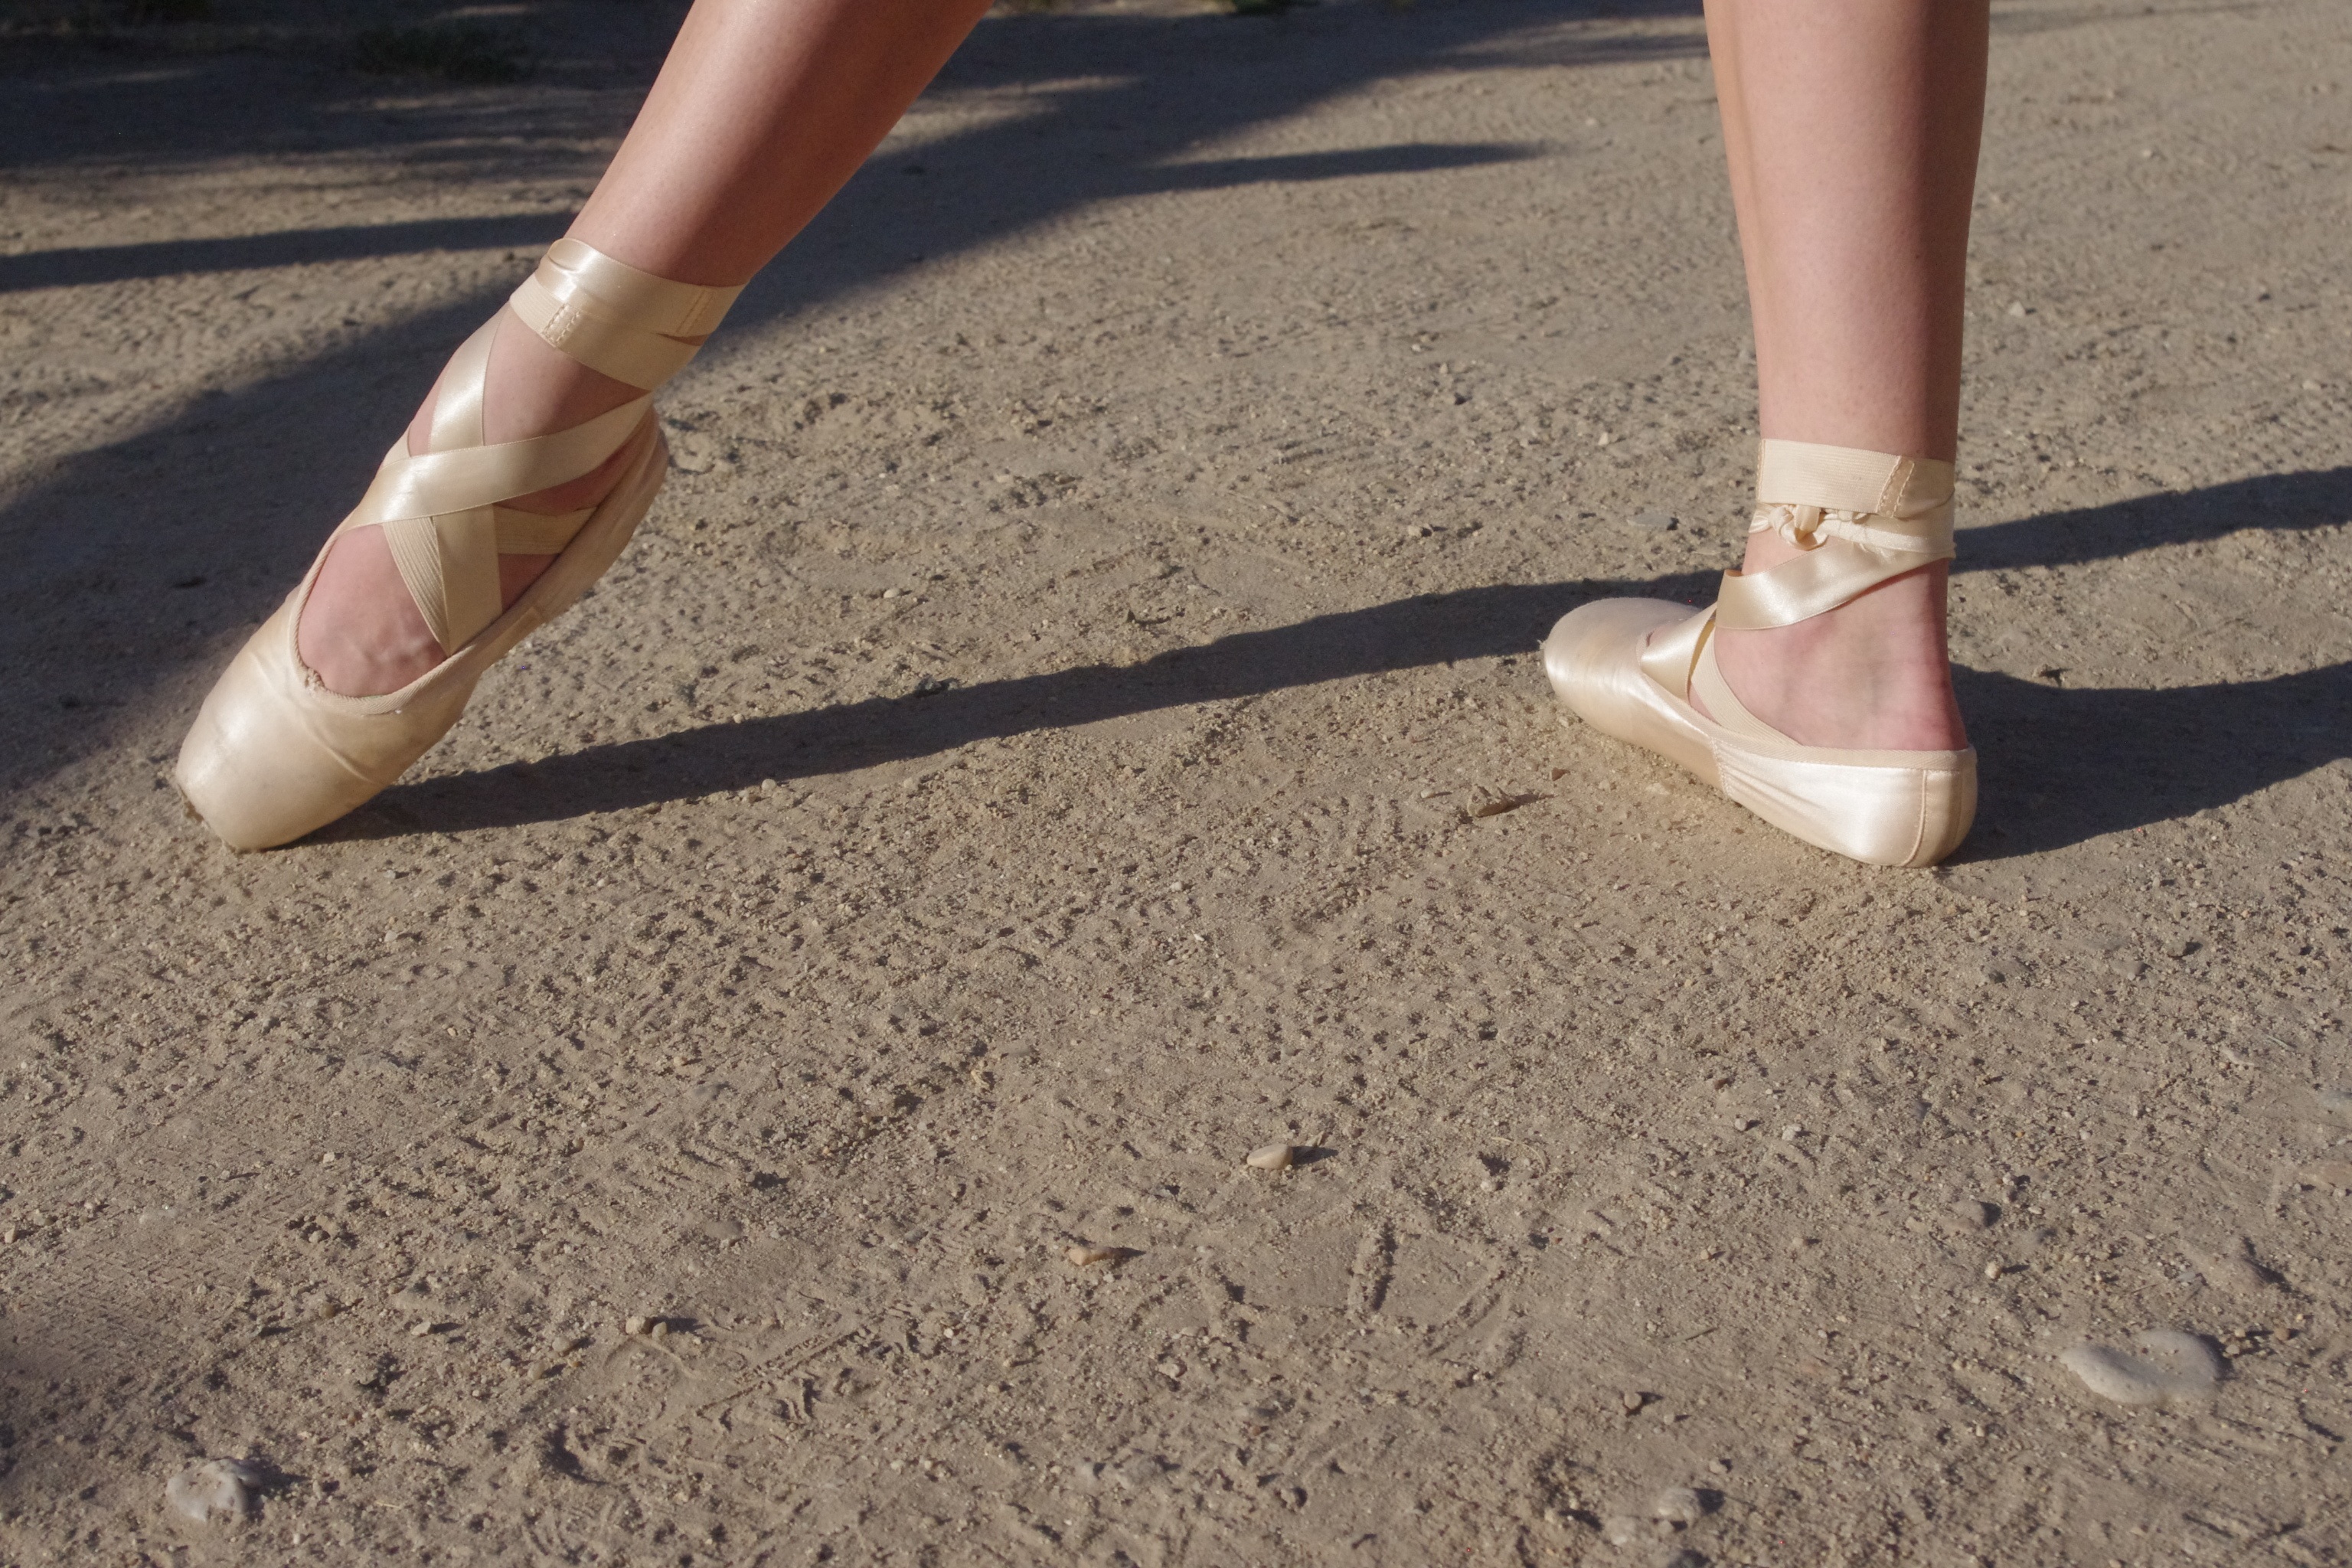
path, sand, shoe, floor, feet, leg, dirt, material, ballet, human body, barefoot, footwear, pose, flooring, road surface